Coconut ice

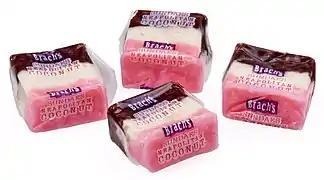
American candy made by Brach's

Coconut ice was traditionally prepared at home in Britain, traditionally using coconut and boiled sugar syrup. Early versions using sugar syrup had a short shelf life, sometimes dried out and became excessively grainy in texture, and sometimes fermented. The origin of use of the word "ice" in the confectionery's name is not known, but it may have derived from its general appearance and colouration.